Amazing Grace

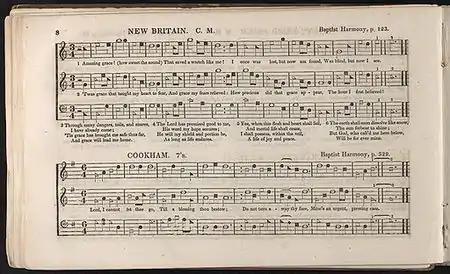
An 1847 publication of "Southern Harmony", showing the title "New Britain" and shape note music.

More than 60 of Newton and Cowper's hymns were republished in other British hymnals and magazines, but "Amazing Grace" was not, appearing only once in a 1780 hymnal sponsored by the Countess of Huntingdon. Scholar John Julian commented in his 1892 "A Dictionary of Hymnology" that outside of the United States, the song was unknown and it was "far from being a good example of Newton's finest work". Between 1789 and 1799, four variations of Newton's hymn were published in the US in Baptist, Dutch Reformed, and Congregationalist hymnodies; by 1830 Presbyterians and Methodists also included Newton's verses in their hymnals.